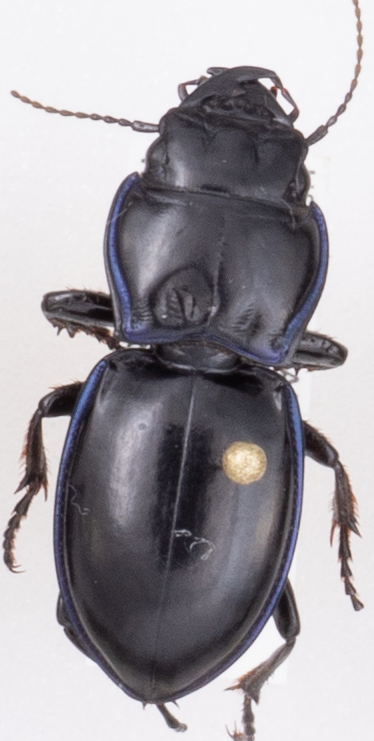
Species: Pasimachus elongatus
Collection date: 2018-07-19
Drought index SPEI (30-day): -0.9
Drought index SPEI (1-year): -0.1
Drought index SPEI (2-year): -0.46